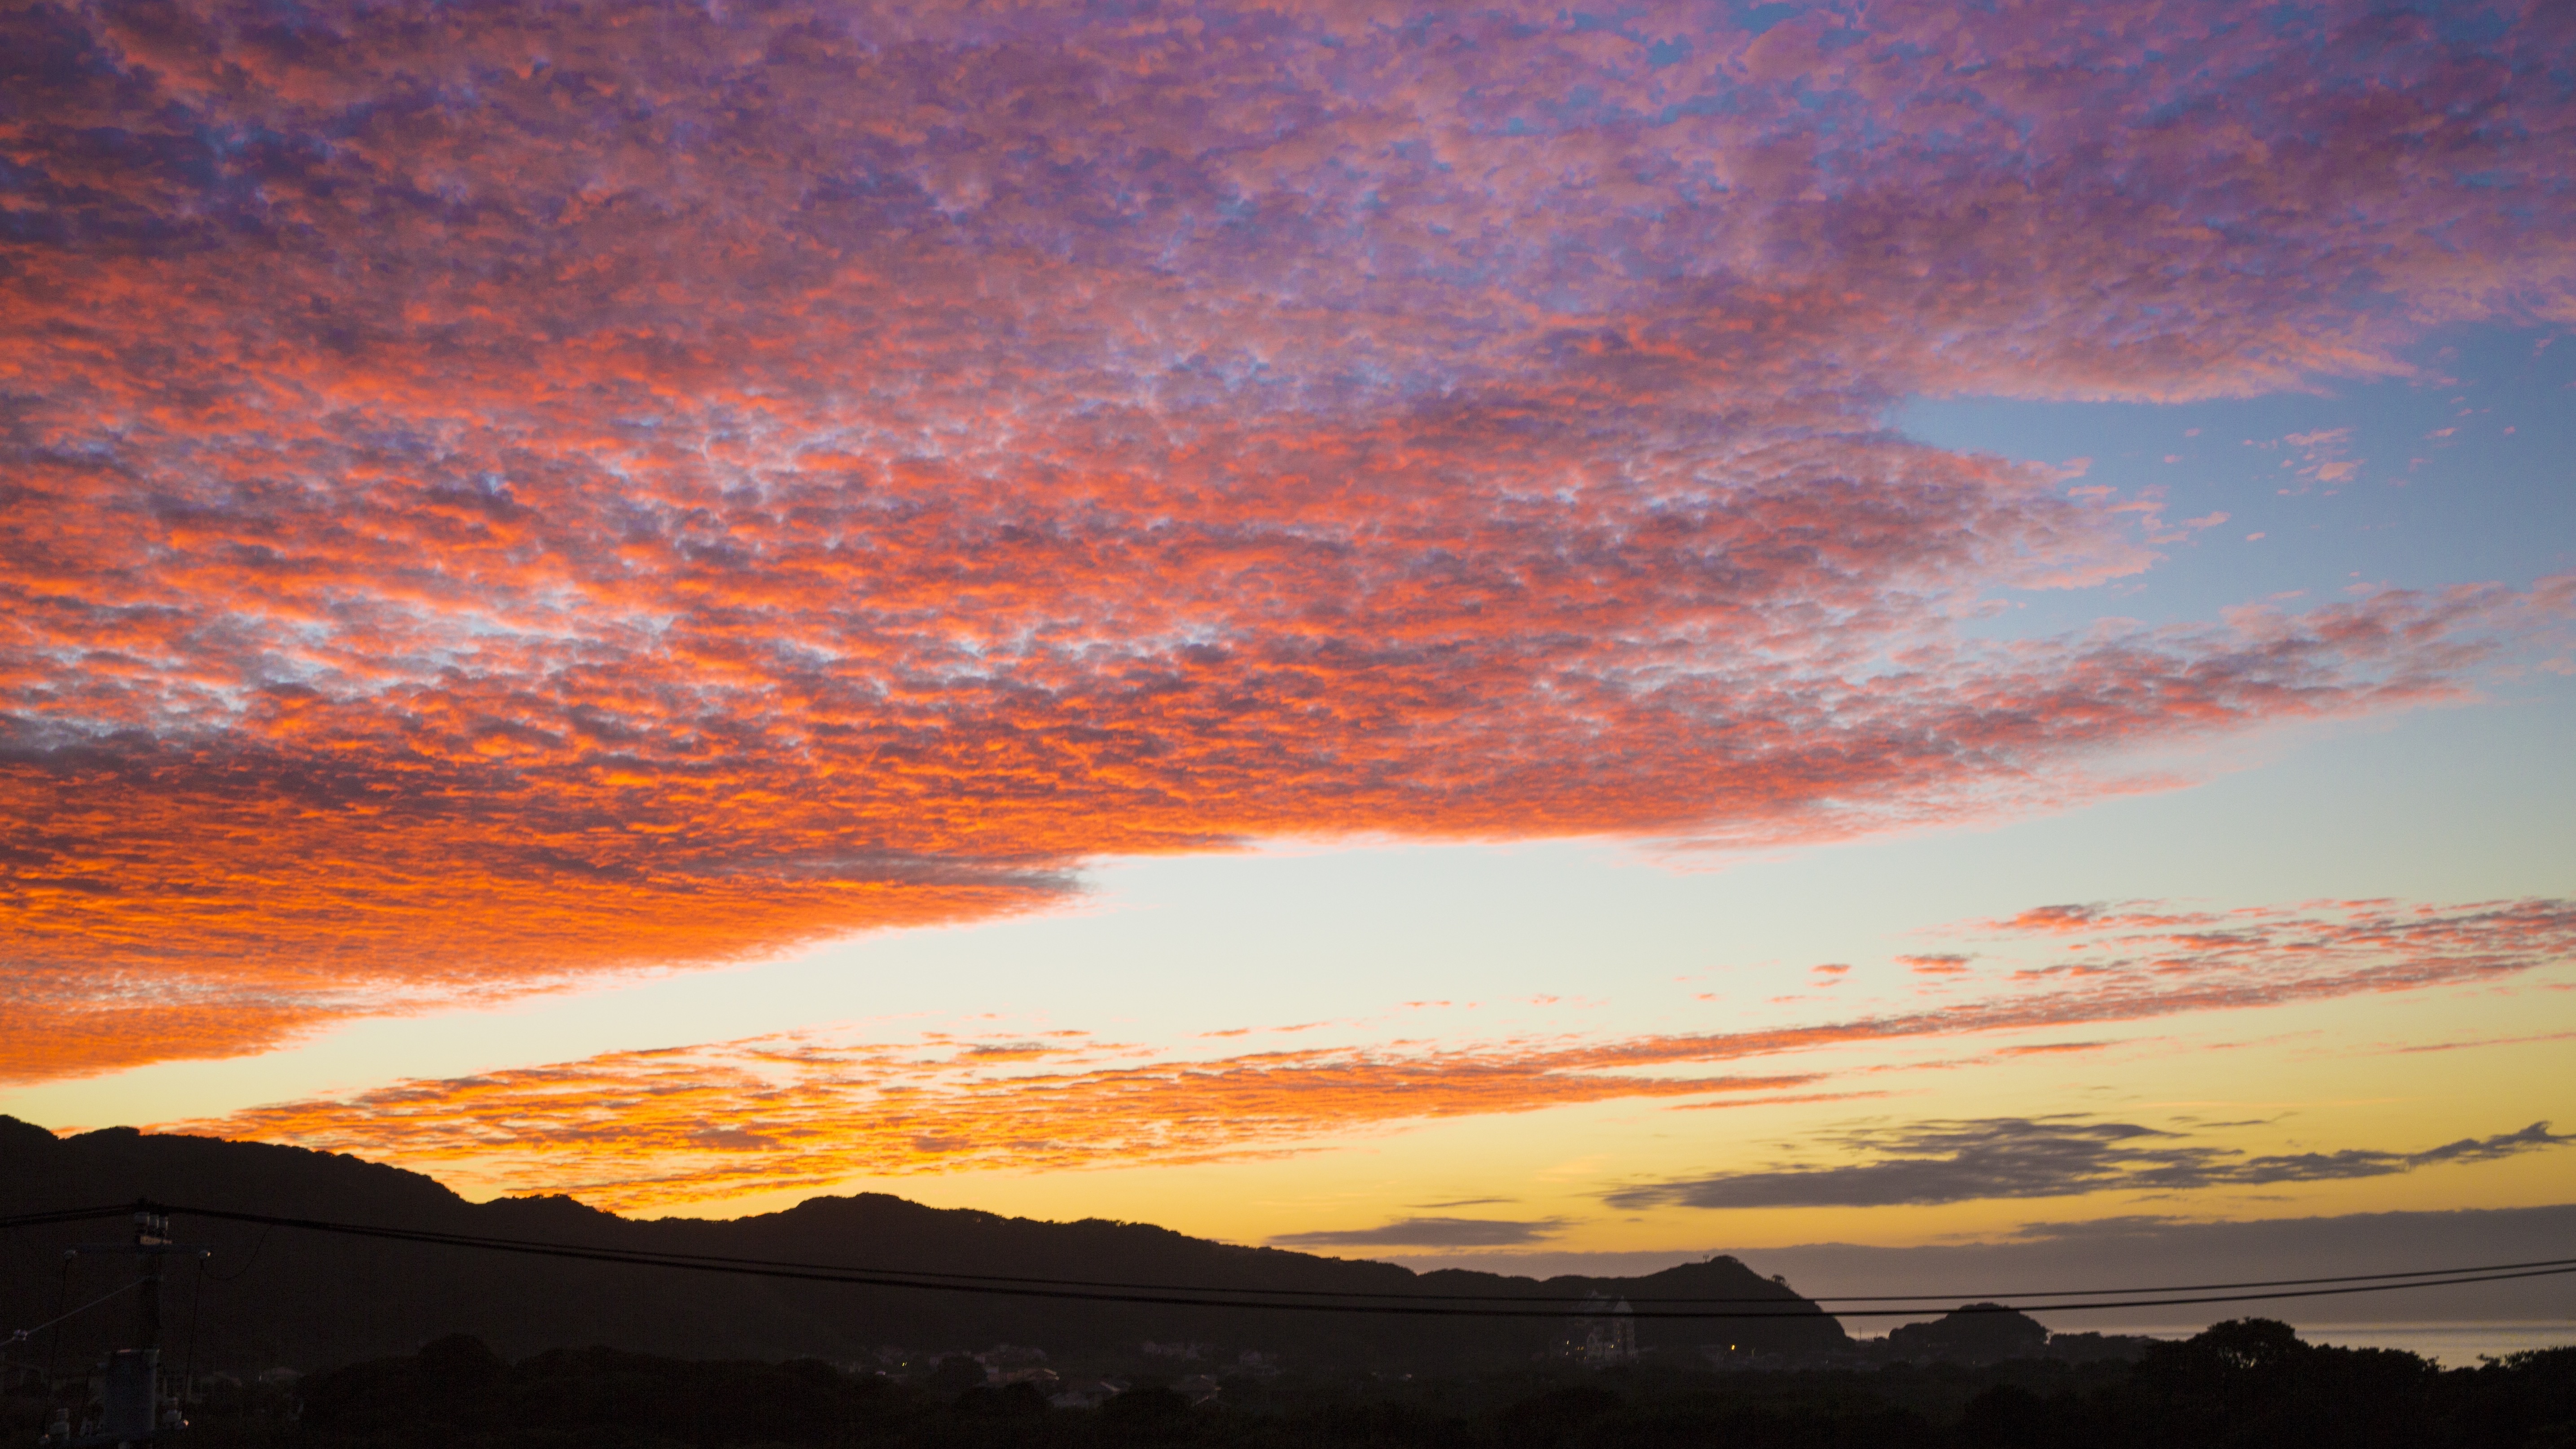
sea, horizon, mountain, cloud, sky, sunrise, sunset, sunlight, morning, hill, dawn, atmosphere, dusk, evening, twilight, afterglow, burning clouds, meteorological phenomenon, red sky at morning